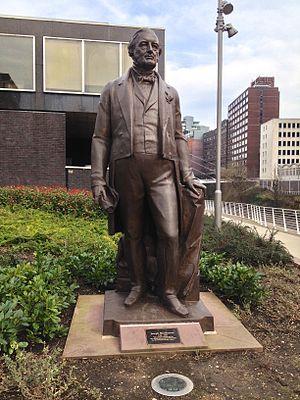
Joseph Brotherton, né le 22 mai 1783 à Whittington dans le Derbyshire et mort le 7 janvier 1857 à Salford, est un homme politique britannique.